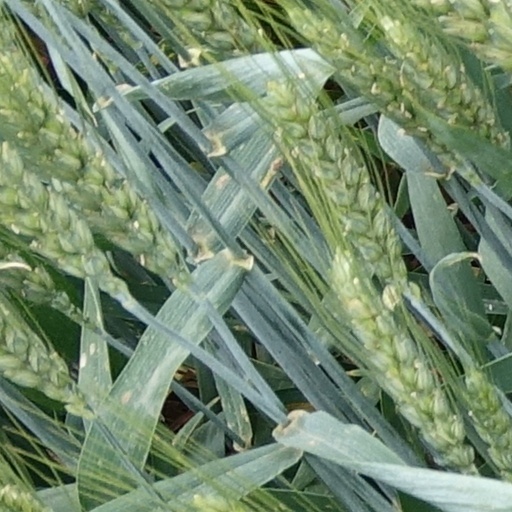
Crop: wheat